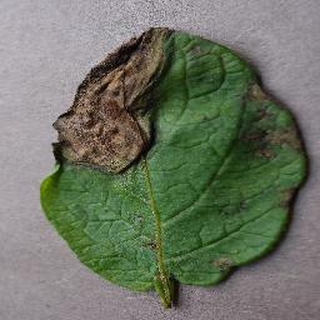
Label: potato_late_blight